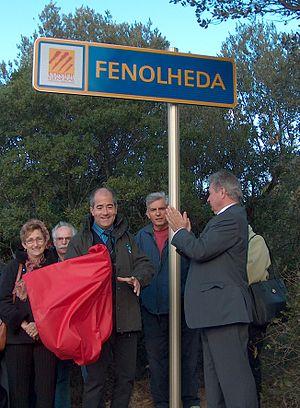
Inauguration d'un panneau de signalisation en occitan, dans les Fenouilledes.
Le Fenouillèdes est une région naturelle et culturelle française des Pyrénées-Orientales, située dans la région Occitanie.